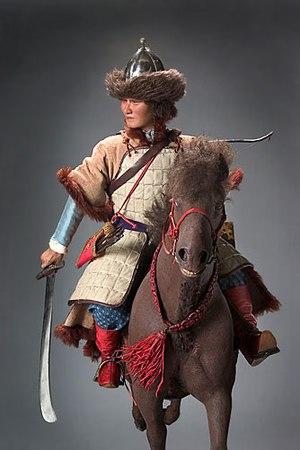
Attila, né aux alentours de 395 dans les plaines du Danube et mort en mars 453 dans la région de la Tisza dans l'Est de la Hongrie actuelle, fréquemment appelé Attila le Hun, est le souverain des Huns de 434 jusqu'à sa mort en mars 453. Il est aussi le chef d'un empire tribal composé de Huns, Ostrogoths, et Alains entre autres, sur le territoire de l'Europe centrale et orientale.